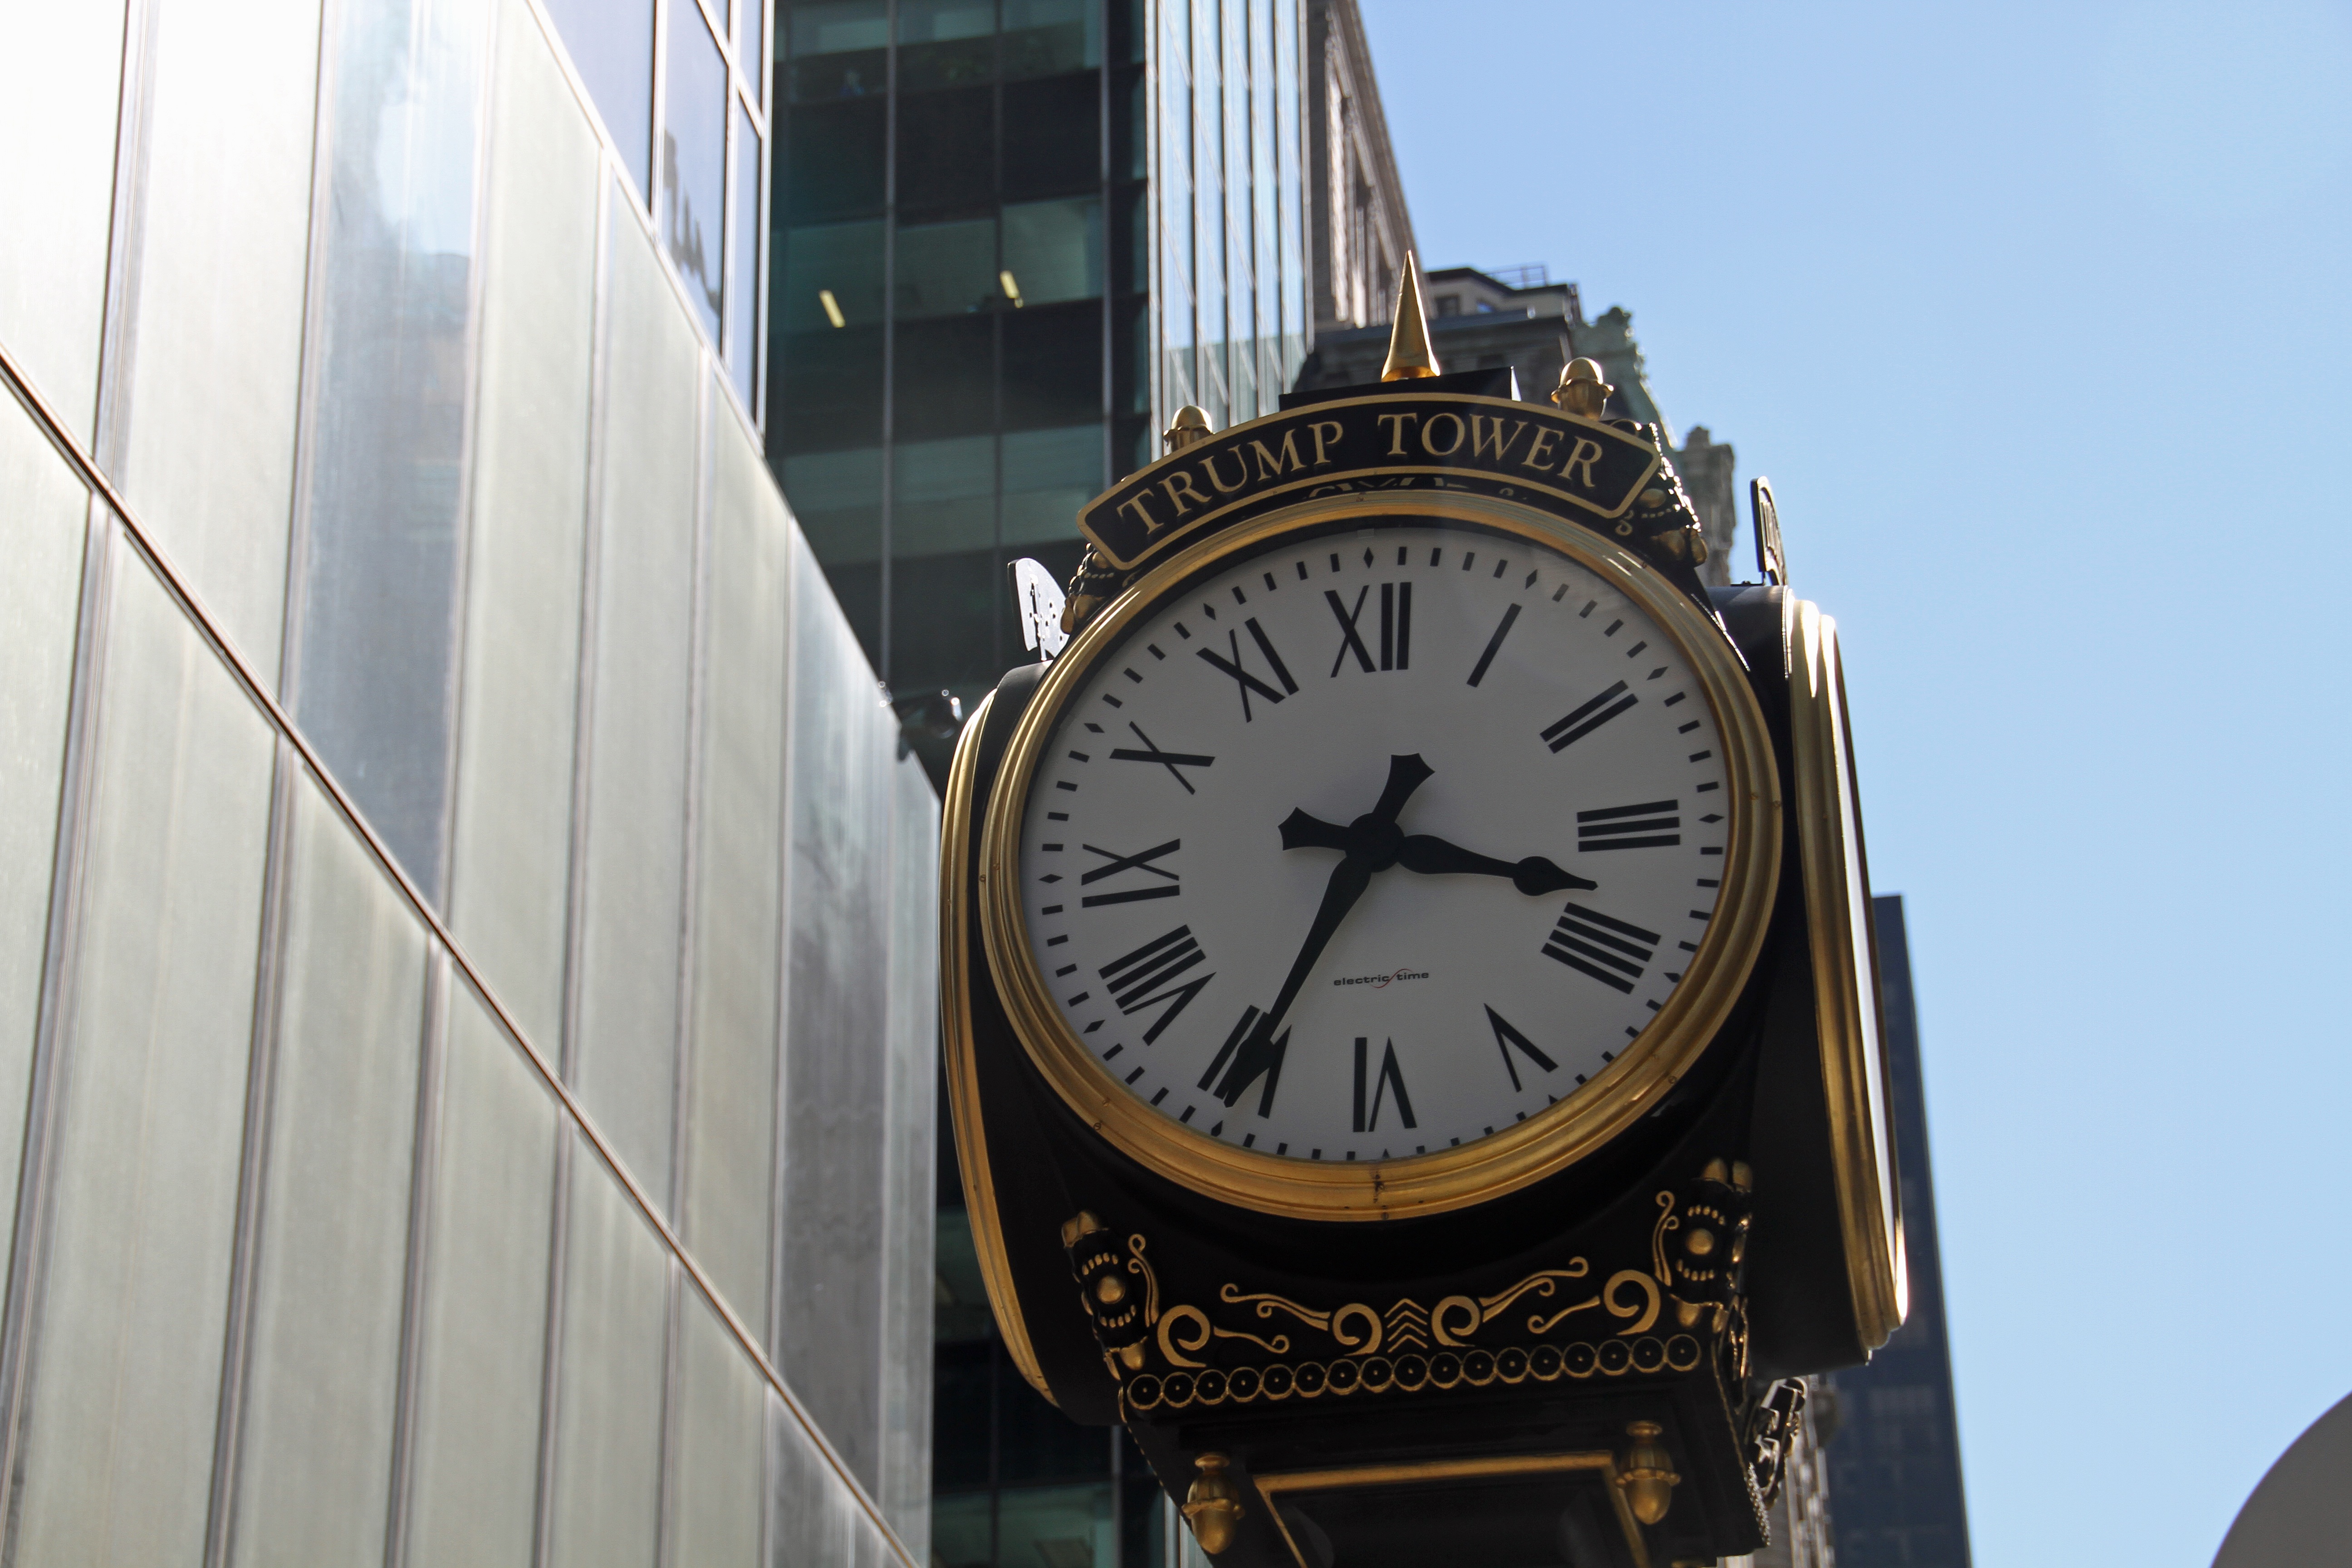
watch, clock, building, new york, clock tower, trump, trump tower